Flanking tower

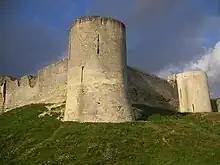
Flanking towers of Château de Coucy

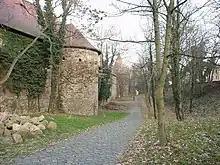
Flanking towers of Giebichenstein Castle

A flanking tower is a fortified tower that is sited on the outside of a defensive wall or other fortified structure and thus forms a flank. From the defensive platform and embrasures the section of wall between them (the curtain wall) could be swept from the side by ranged weapons. In High and Late Medieval castles and town walls, flanking towers often had a semi-circular floor plan or a combination of a rectangular inner and semi-circular outer plans. There were also circular and rectangular towers. Corner flanking towers are found, for example, in the fortifications of the Alhambra and at the manor house of Hugenpoet Palace; Wellheim Castle has a square flanking tower. Semi-circular flanking towers were common in Sasanian architecture.